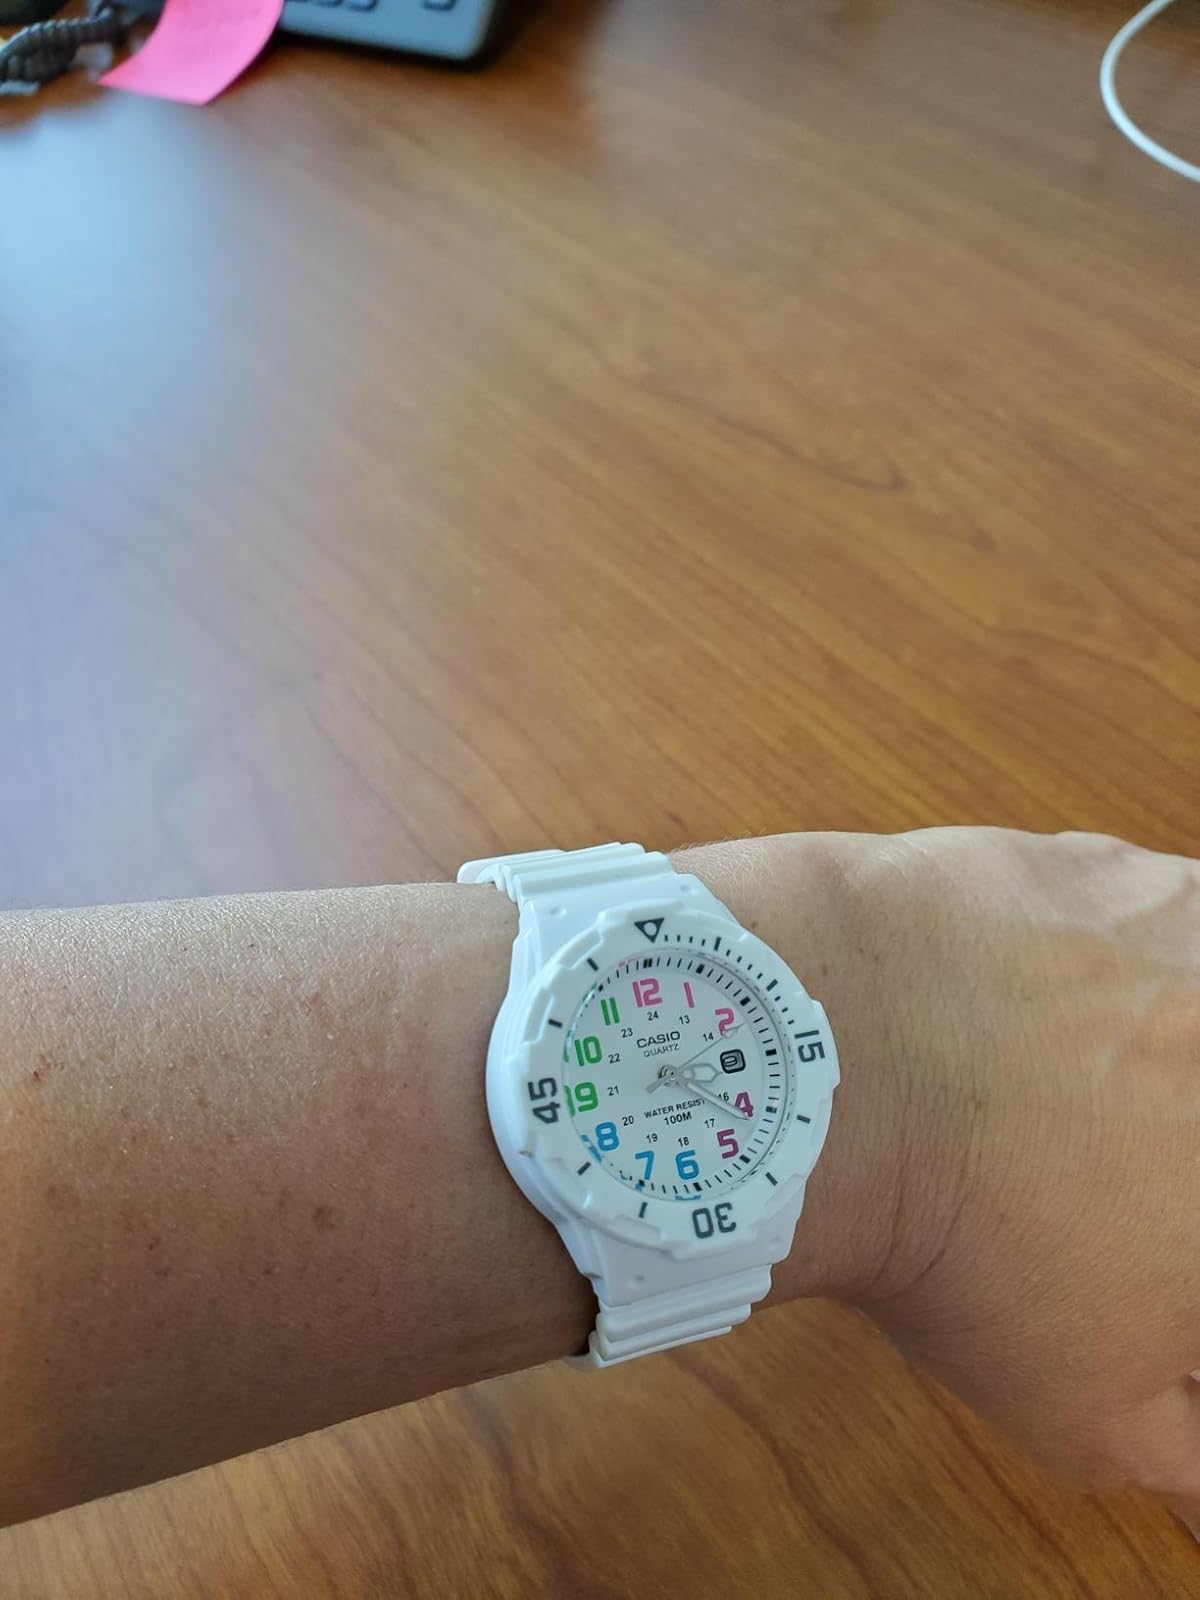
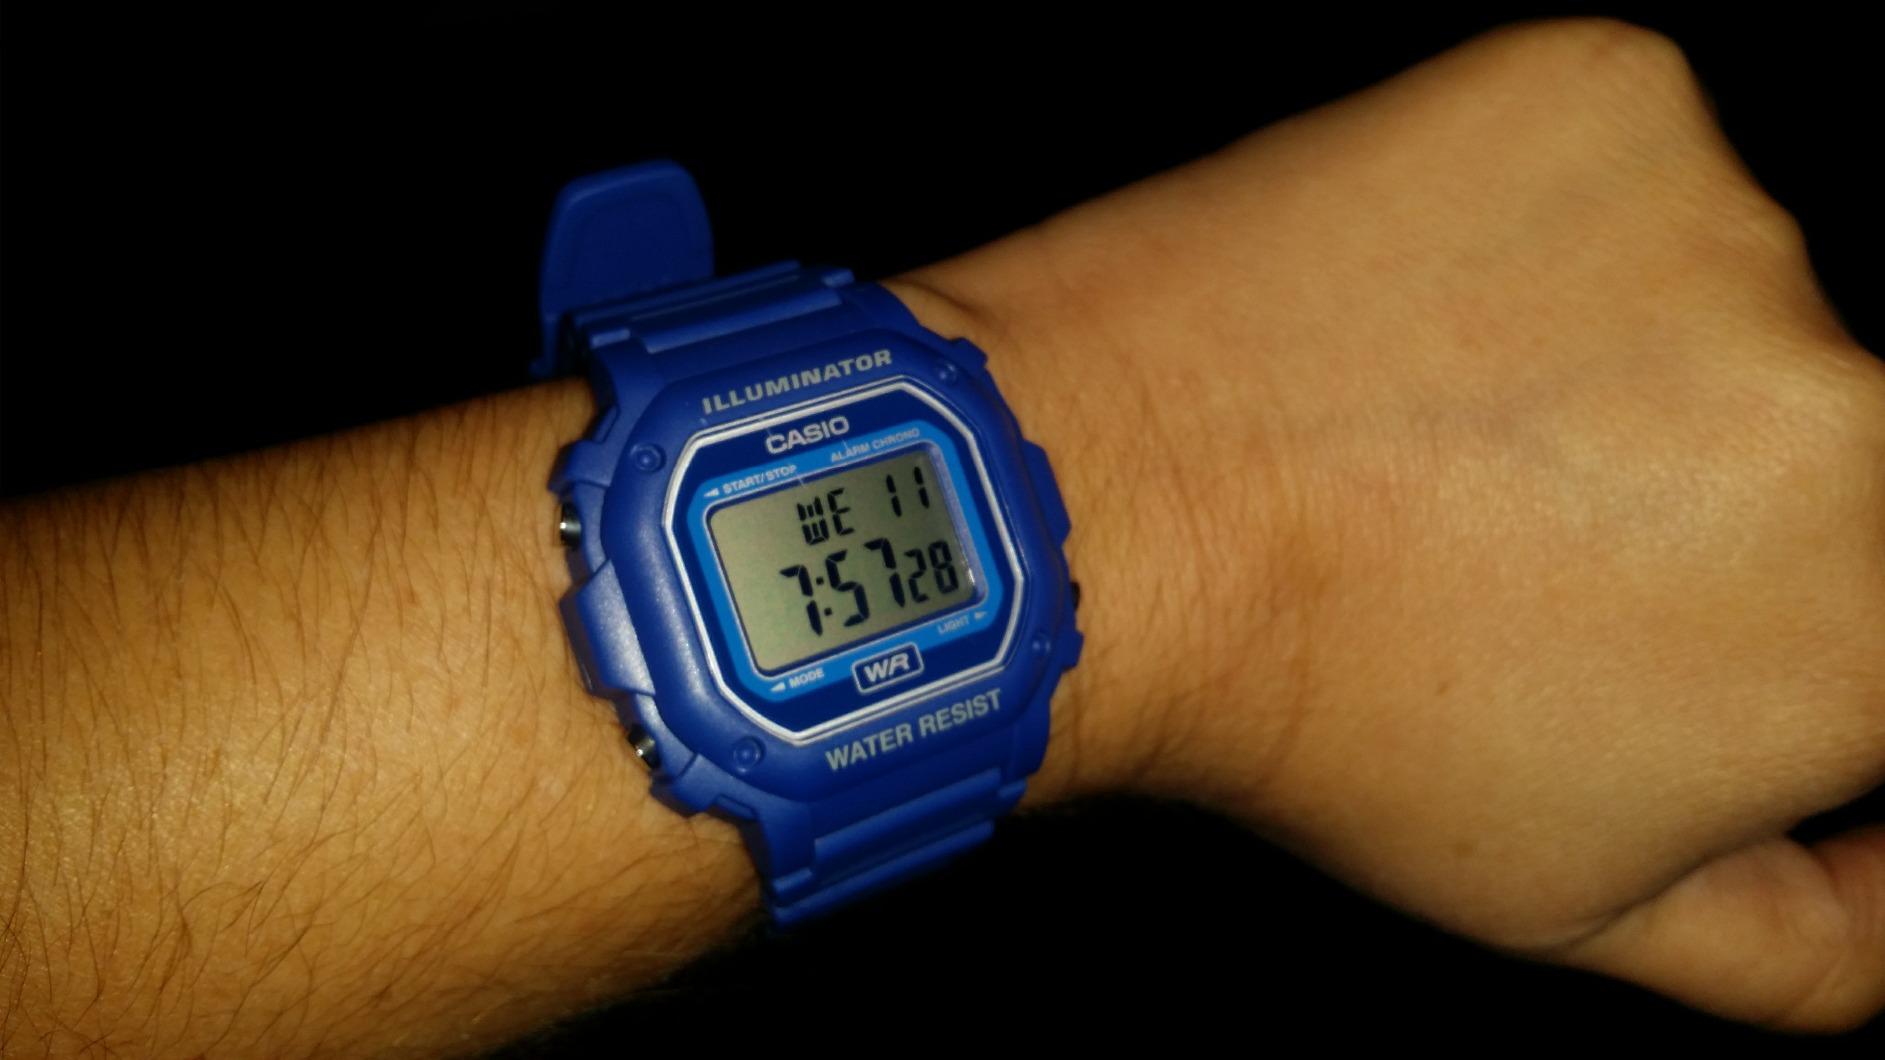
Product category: accessories_watch
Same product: no